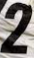
Number: 2